Stooshe

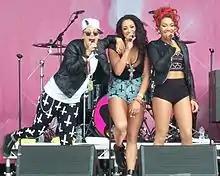
Stooshe performing at GuilFest in July 2012.

Stooshe released their second single, "Black Heart", on 15 June 2012, which peaked at number three on the UK chart. It was announced in June 2012 that the group would be supporting American rapper Nicki Minaj on the UK leg of the Pink Friday Tour. Stooshe performed a brief set on the Bingley Music Live main stage on 31 August 2012. It was announced in October 2012 that the group would be supporting Jennifer Lopez on a part of the European leg of the Dance Again World Tour.